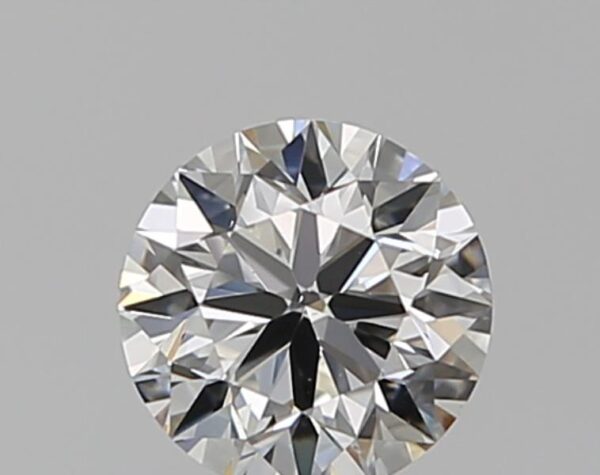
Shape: round
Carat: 0.5
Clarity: VS1
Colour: G
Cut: VG
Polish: EX
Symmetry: VG
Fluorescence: ST
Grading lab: GIA
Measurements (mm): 5 x 5.03 x 3.16